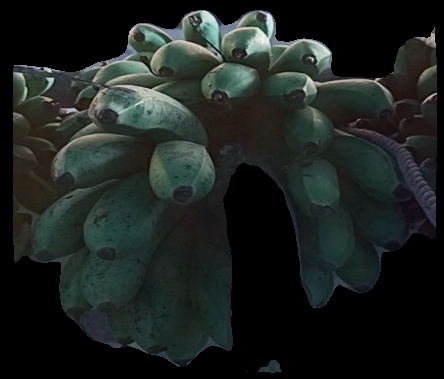
Variety: rasbale
Grade: grade2